Straker-Squire

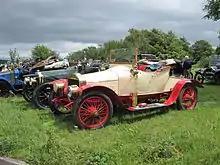
15 hp Mark 2 1912

When World War I started, Sir Roy Fedden, their chief designer, convinced the company to take on aircraft engine repair and manufacture, and that arm of the company was taken over by Cosmos Engineering in 1918. The company built staff cars and lorries during the war and afterwards, all production moved to Edmonton in North London in 1919. Car production continued until 1926 and Sidney Straker was killed in a hunting accident not long afterwards.